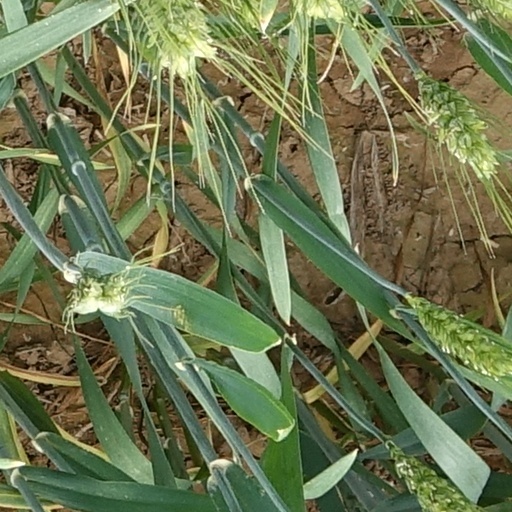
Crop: wheat